Home economics

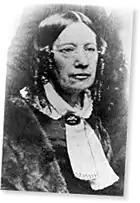
Catharine Beecher, American educator

Over the years, homemaking in the United States has been a foundational piece of the education system, particularly for women. These homemaking courses, called home economics, have had a prevalent presence in secondary and higher education since the 19th century. By definition, home economics is "the art and science of home management", meaning that the discipline incorporates both creative and technical aspects into its teachings. Home economics courses often consist of learning how to cook, how to do taxes, and how to perform child care tasks. In the United States, home economics courses have been a key part of learning the art of taking care of a household. One of the first to champion the economics of running a home was Catherine Beecher, sister to Harriet Beecher Stowe.